Bart van Nunen

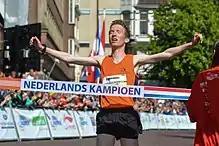

Bart van Nunen (born 24 September 1995 in Utrecht) is a Dutch track and field athlete who specializes in the marathon.